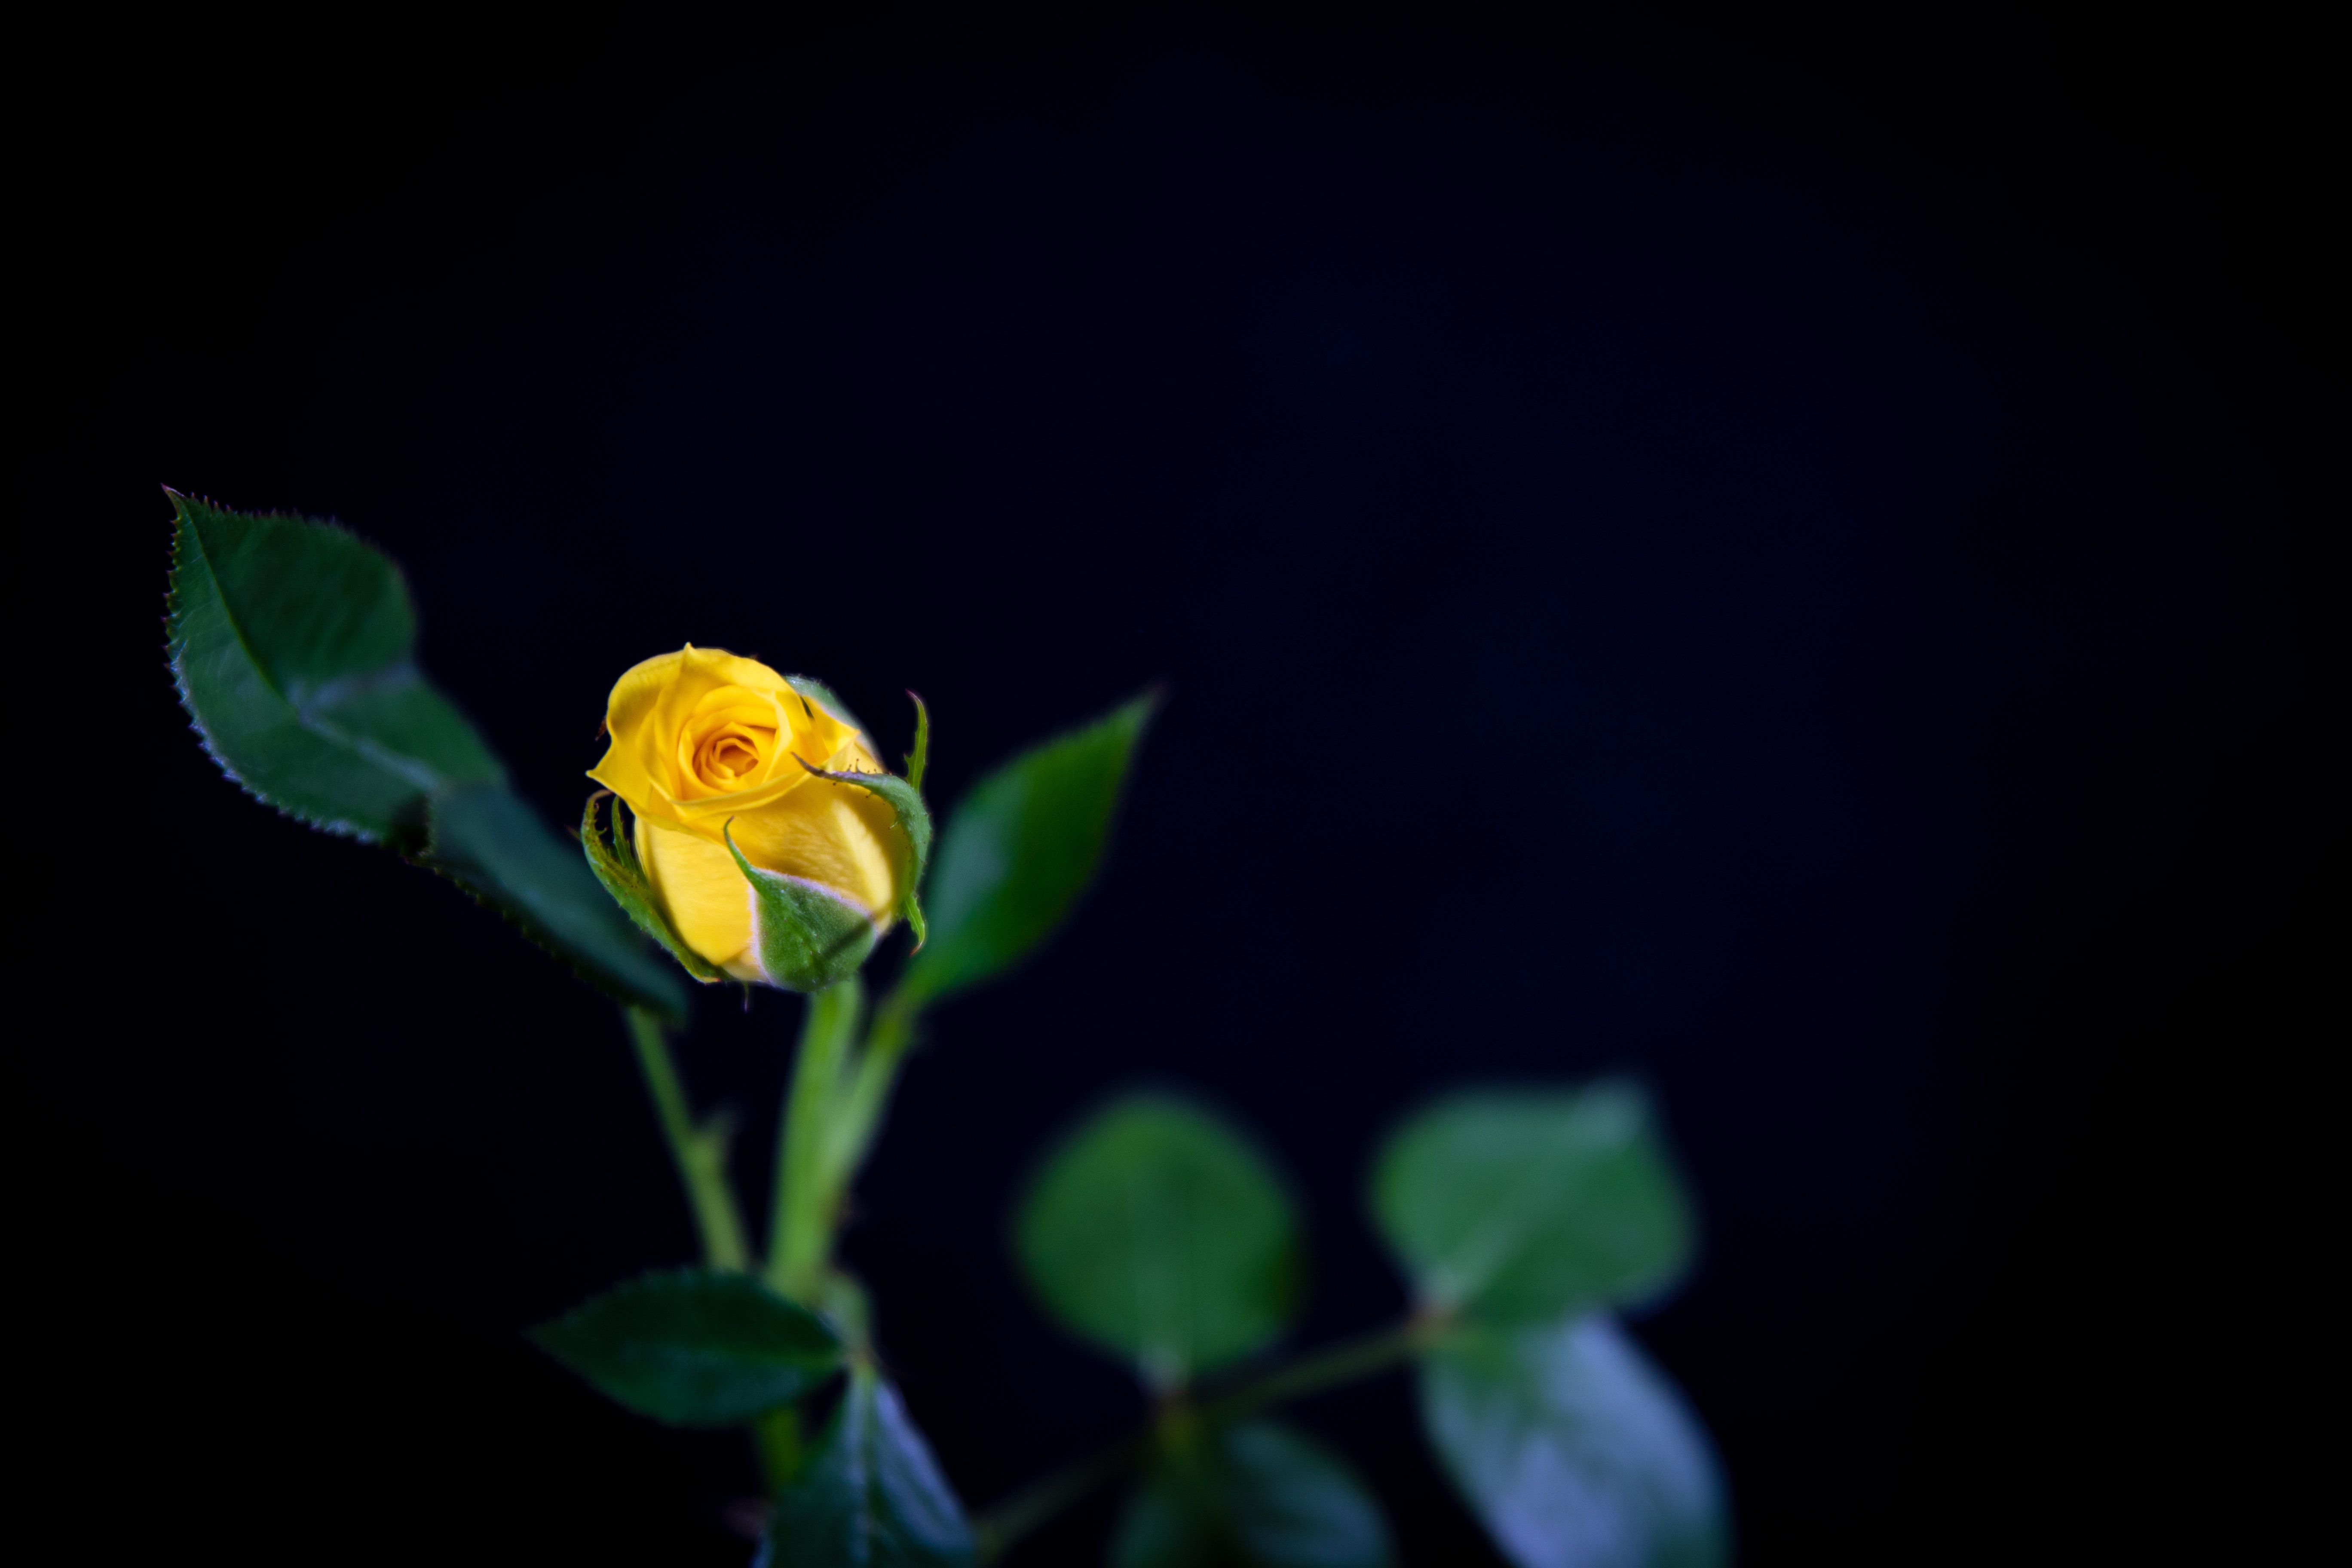
flower, flowering plant, yellow, petal, plant, leaf, plant stem, Pedicel, photography, austrian briar, still life photography, macro photography, rose, bud, rose family